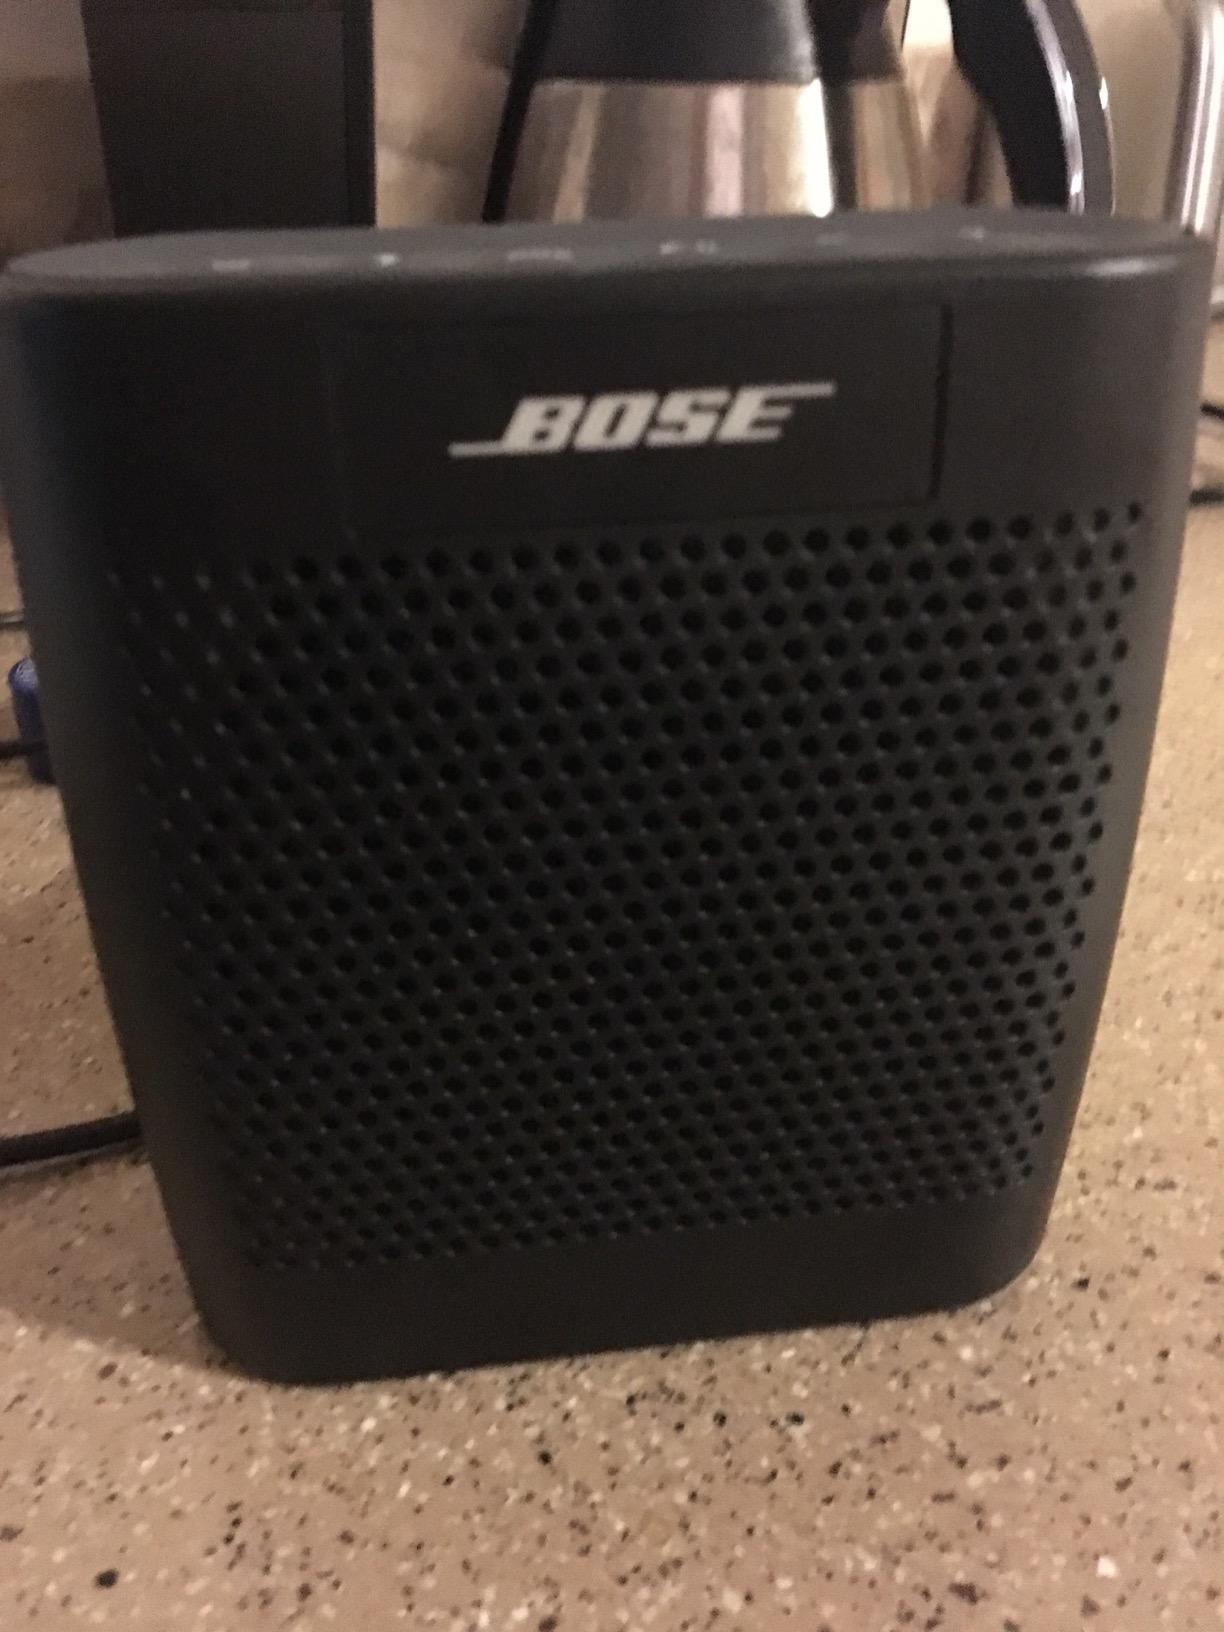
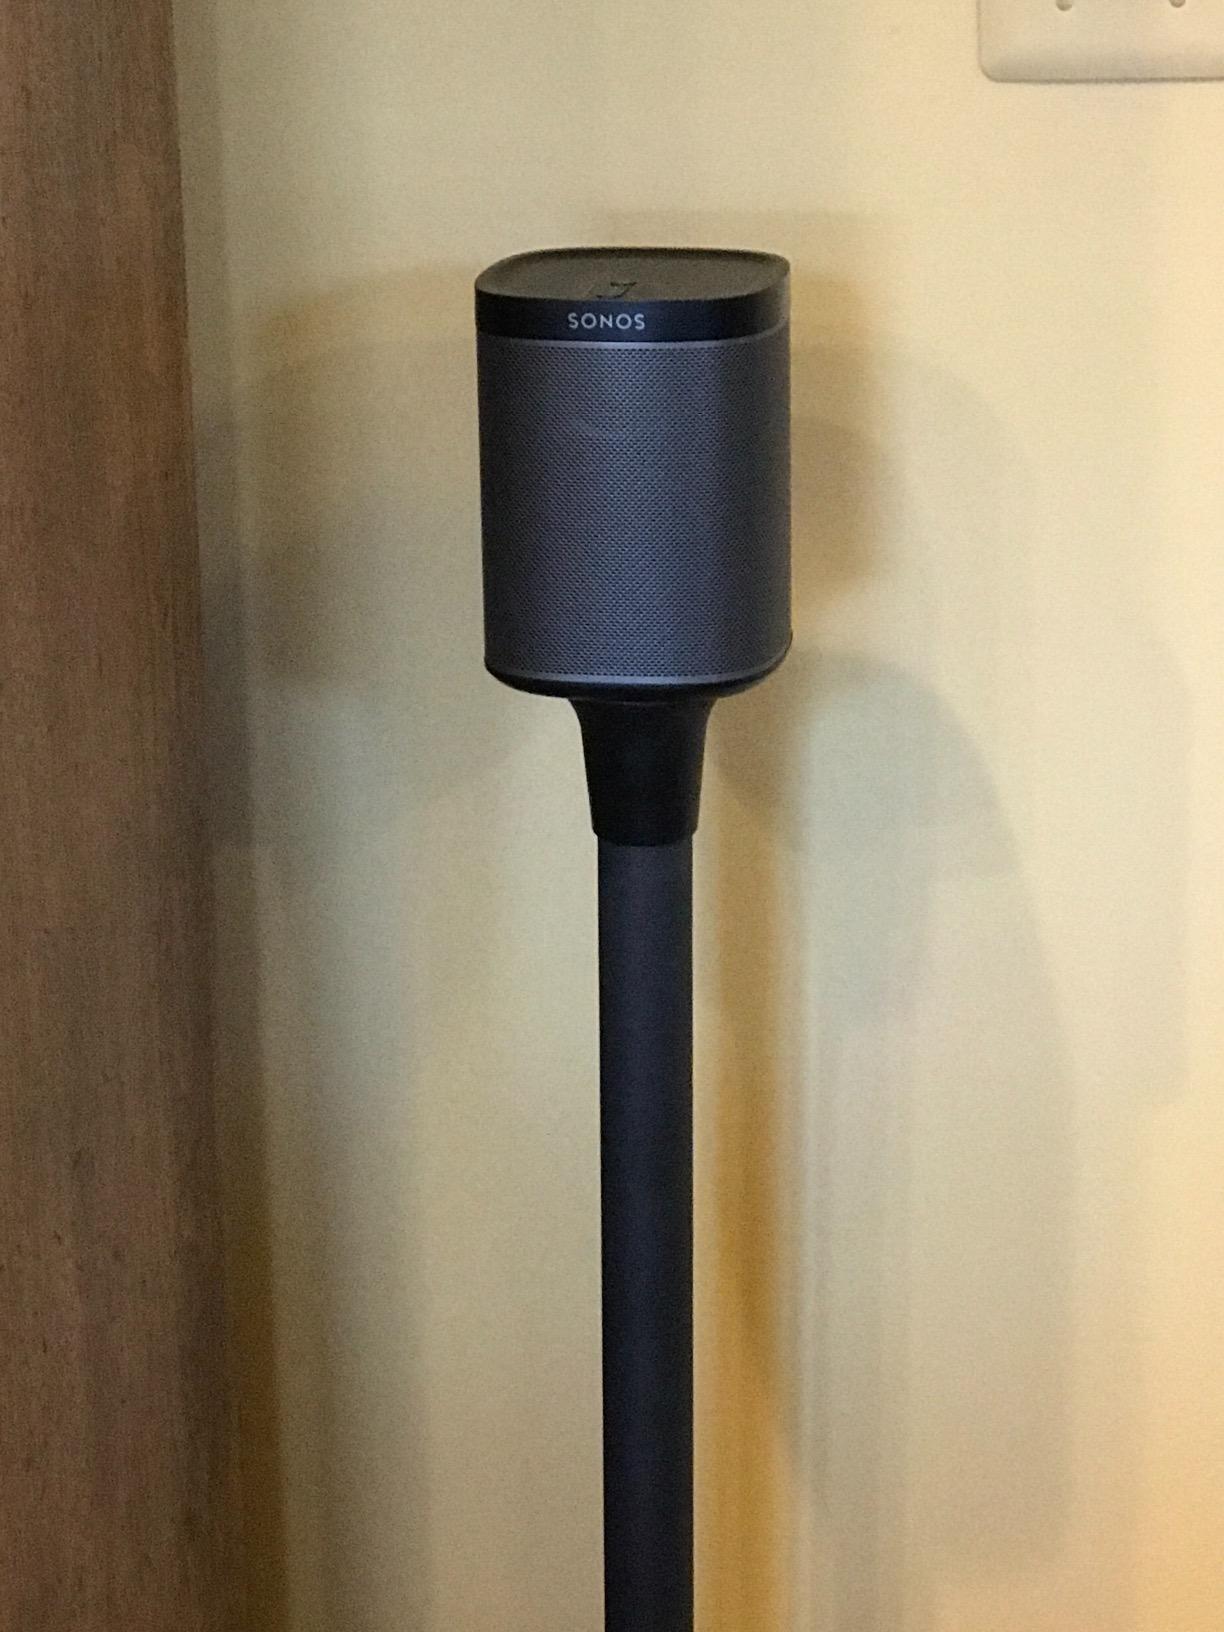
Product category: speaker
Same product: no